U.S. Parcel Post stamps of 1912–13

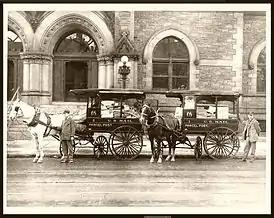
Two horse drawn Parcel Post delivery wagons

Before 1912 the delivery of parcels was controlled and handled by private companies, most of whom operated in cities and urban areas, where most of the business existed. Consequently, delivery of parcels to rural areas was inadequate and frequently hindered farmers who needed various supplies, parts and equipment delivered to their remote locations. To meet this demand Congress approved a law on August 24, 1912, creating postal rates for fourth class mail and providing for parcel post service. The Congressional law authorized the U.S. Post Office to produce the various special purpose postage stamps to pay the parcel fees, which became effective on January 1, 1913, the first day the U.S. Parcel Post began service. The 12 stamps were printed by the Bureau of Engraving and Printing on the "flat plate" printing press on soft yellowish wove paper made with a single-line watermark bearing the letters 'U S P S' and were perforated with 12 gauge perforations. The stamps were designed by Clair Aubrey Huston who at the time had worked at the Bureau for ten years, while the dies for the individual stamps were produced by several different engravers, with up to four engravers working on each die. The Post Office initially planned to place all dozen stamps on sale before parcel post service began, but Frank Hitchcock, the Postmaster General, deemed the original designs for the 3-cent, 50-cent and 75-cent denominations unsatisfactory, delaying the issue of those values until after the first of the year. The twelve stamps each bore their own distinctive subject in the vignette and were issued in a single color, "carmine-rose". It was Hitchcock who came up with the idea of printing all the denominations of these stamps in one uniform color. However, because of the common color and similarity in border design Parcel Post stamps during the first six months of use were met with mixed reaction from postal personnel who had difficulty distinguishing the stamps at a glance and often confused the denominations, especially during busy hours. "In an effort to help the stamp clerks an inscription of value in large plain capital letters was added to the [sheet] margin, next to each plate number. These were first added to plates on January 27, 1913." An example of these large red spelled-out numbers, which appeared on two margins of each pane, can be seen on the illustration of the ten-cent plate block in the section "Other configurations" further down this page.